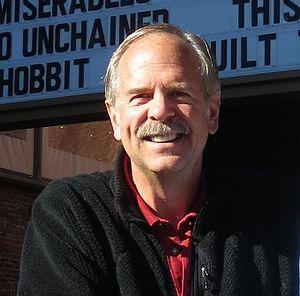
John Phillips Naber, né le 20 janvier 1956 à Evanston dans l'Illinois, est un ancien nageur américain spécialiste du dos crawlé. Il fut quadruple champion olympique en 1976 à Montréal en battant à chaque fois le record du monde. Ses records mondiaux sur 100 m et 200 m dos ont tenu sept ans avant d'être battus.